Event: Nepal Earthquake
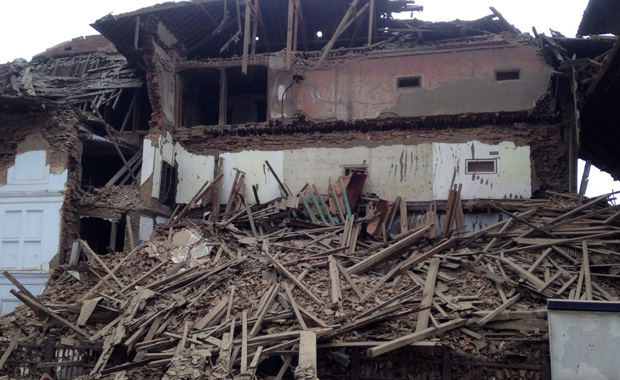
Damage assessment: damage